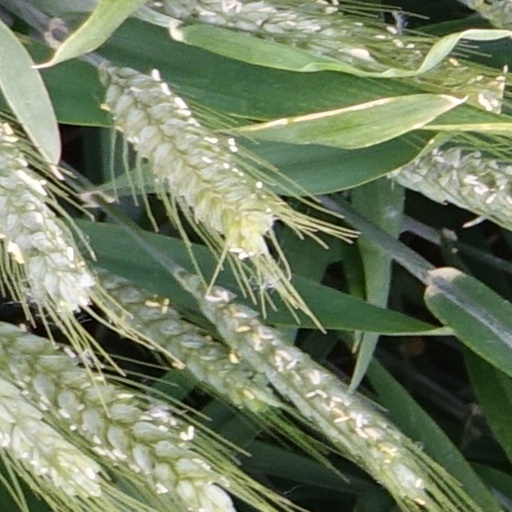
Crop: wheat